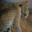
Label: leopard